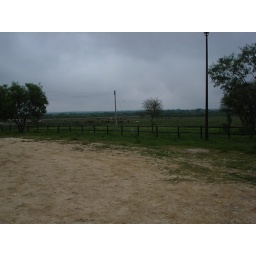
A view of the field from the house in Acuna